John W. Fuller

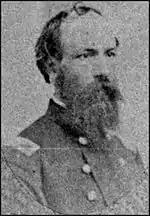
Fuller as a Union colonel

In the fall of 1862, Fuller was given brigade command in the Army of the Mississippi. He led it in Mississippi during the Battle of Iuka on September 19, and the Second Battle of Corinth on October 3–4. On December 31, his command fought at Battle of Parker's Cross Roads in Tennessee. During the battle, Fuller's brigade approached undetected and got behind Confederate Brig. Gen. Nathan Bedford Forrest's position. Left with no choice but to attack the Federal forces in his front and rear, Forrest had his men charge and repel Fuller's command, and then quickly reverse and move past and through the rest of the Union soldiers. Fuller and the other Federal units managed to capture six pieces of artillery, about 300 prisoners and 350 horses, but Forrest's scattered men were able to escape and recrossed the Tennessee River four days later.